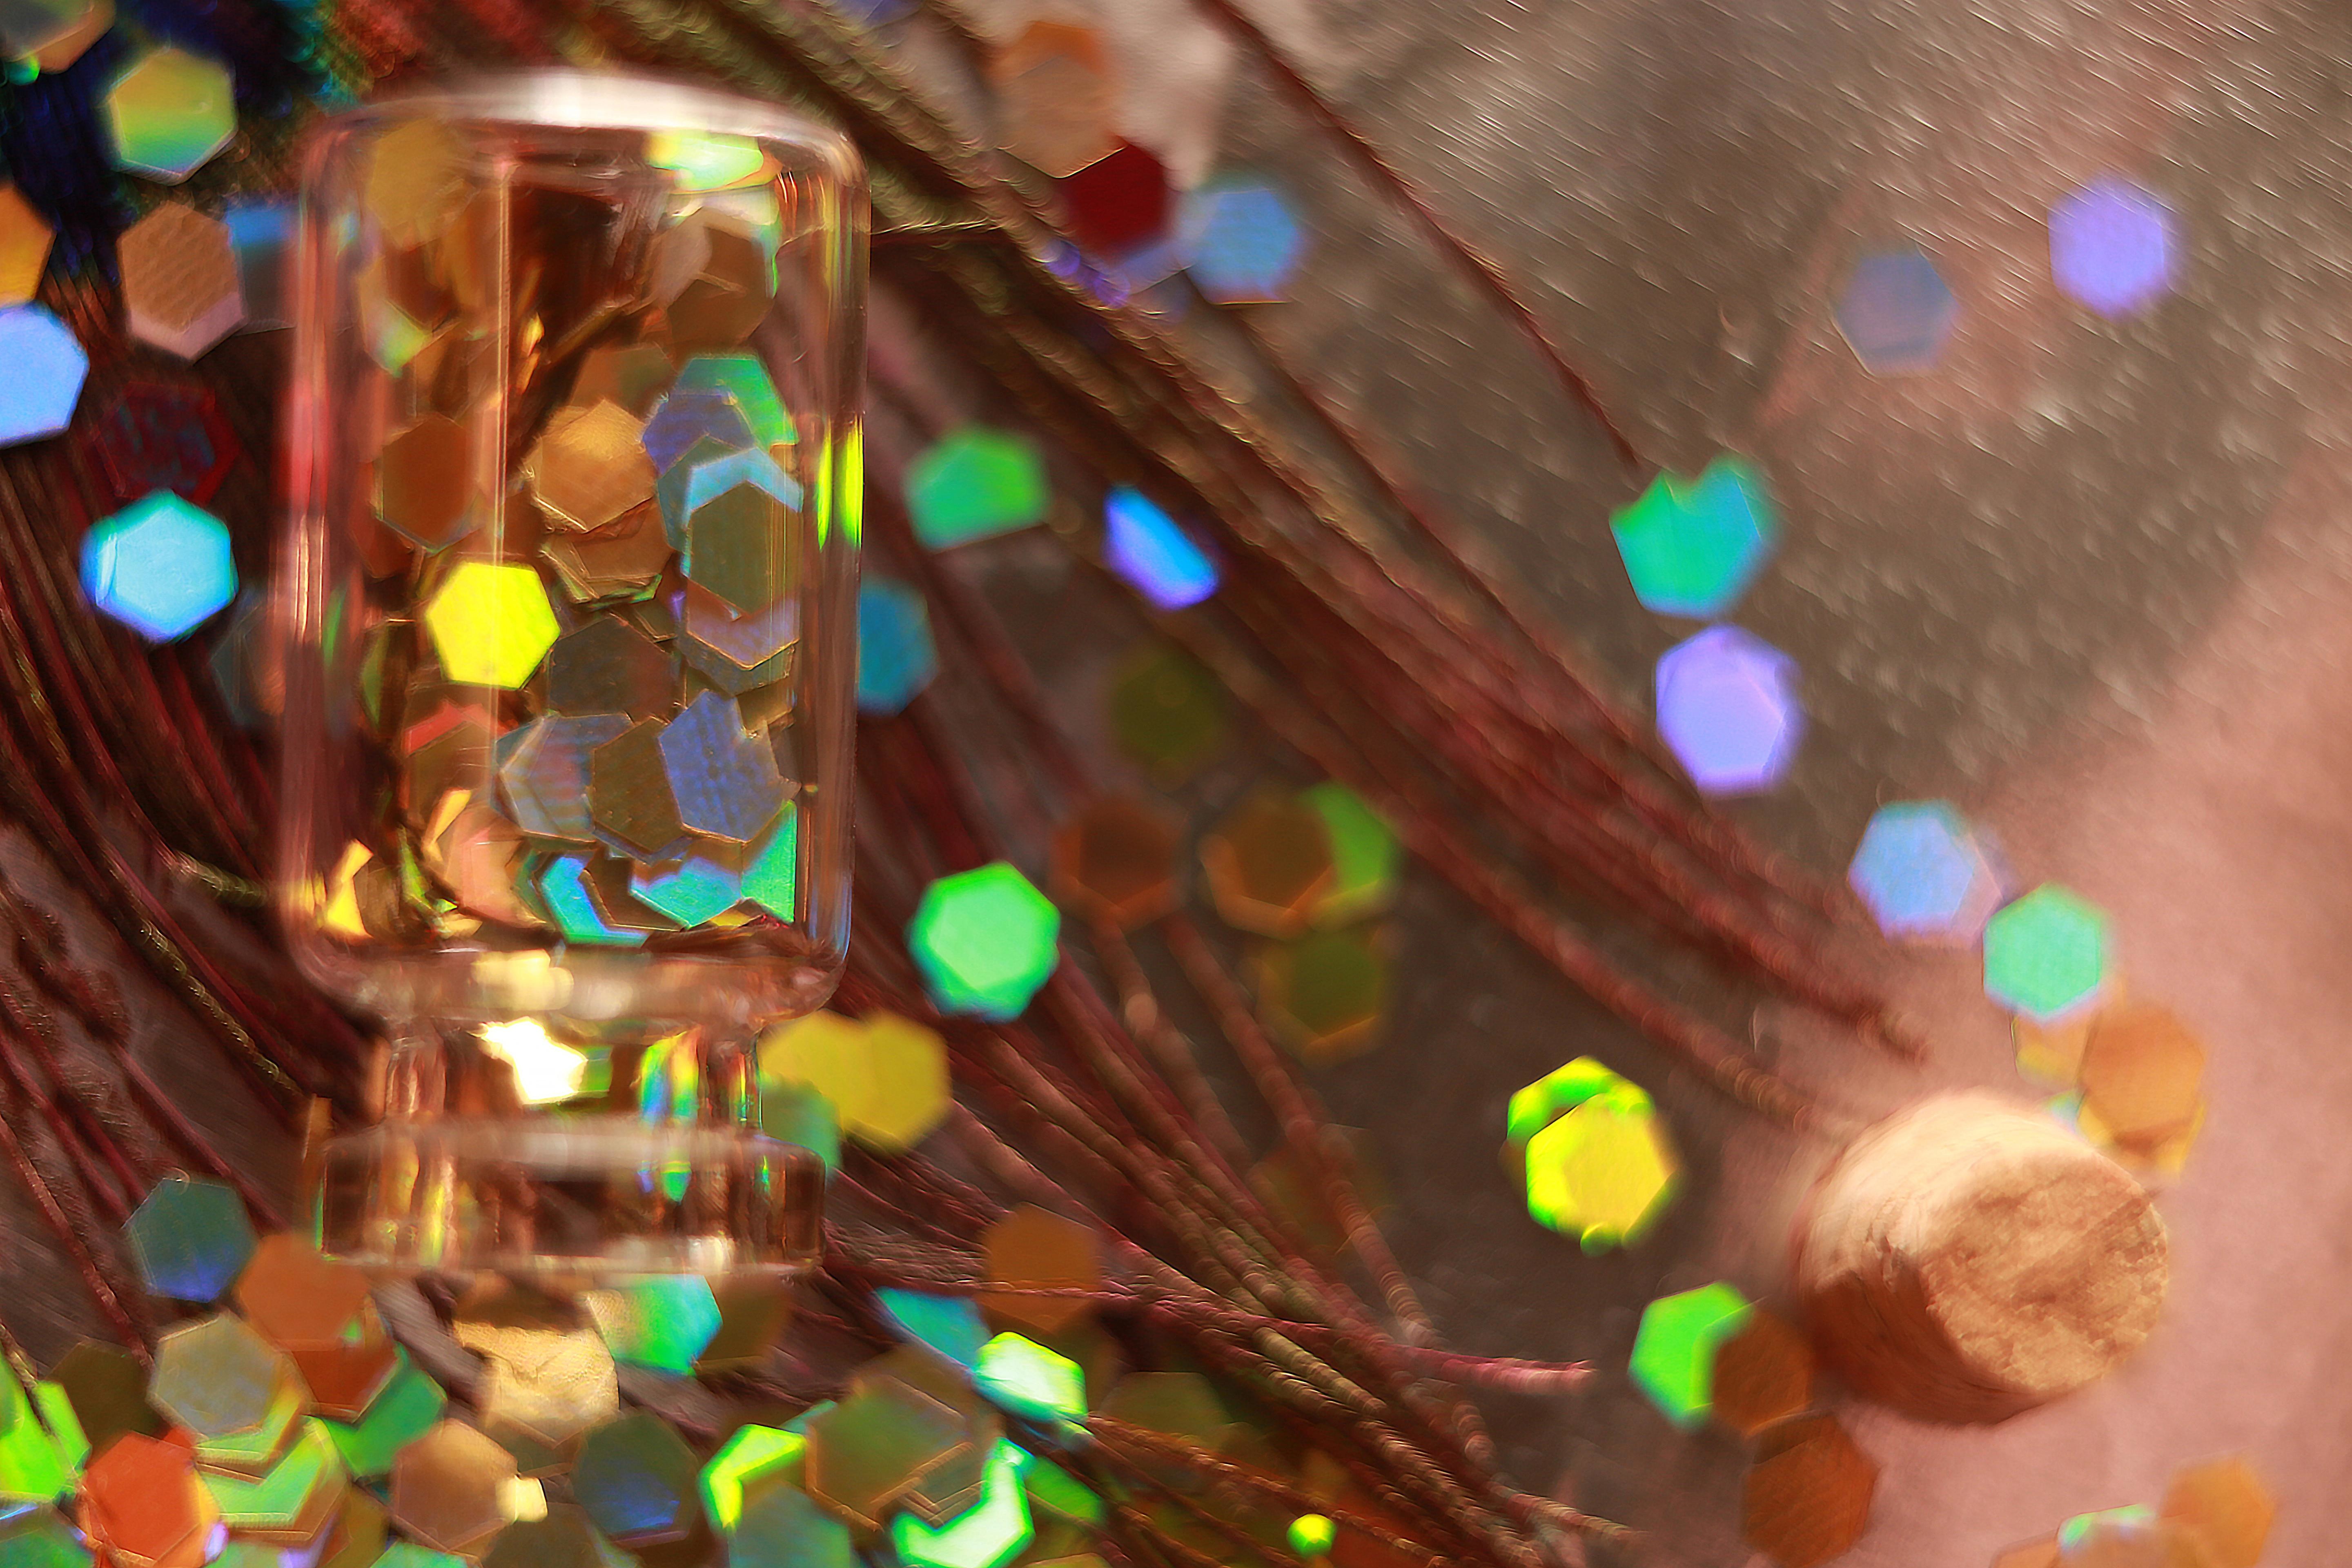
light, glass, color, christmas, toy, christmas decoration, macro photography